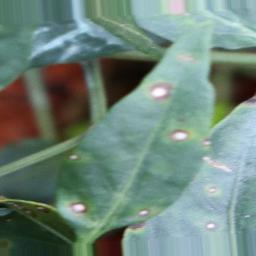
Label: cercospora